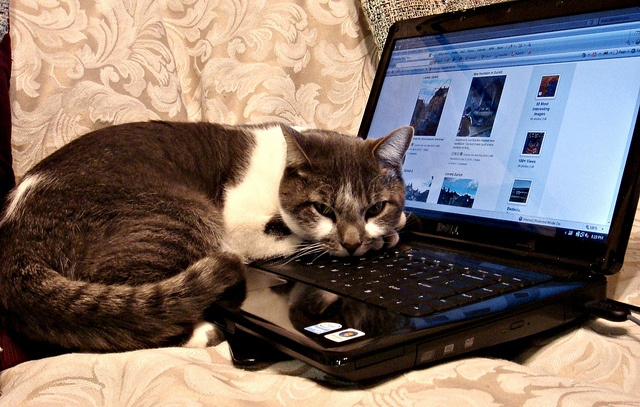
A cat is using the keyboard on a laptop as a head rest.
a cat laying on a laptop on a couch
A very cute cat laying on a laptop.
a gray black and white cat is resting on a laptop
Gray cat laying with head on laptop on top of couch.